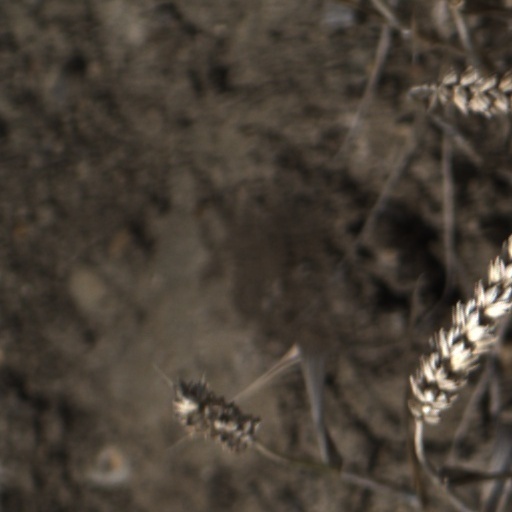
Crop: wheat